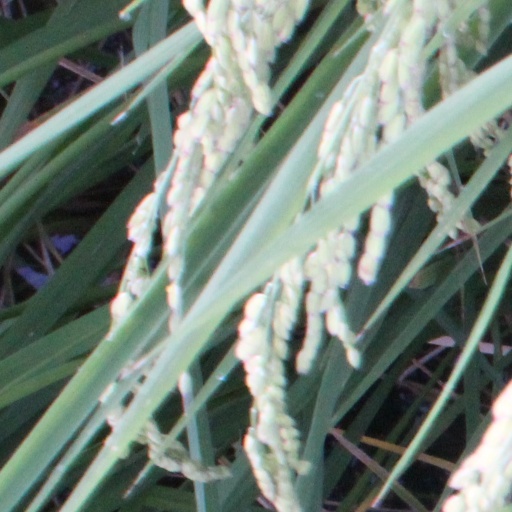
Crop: rice